Östersund

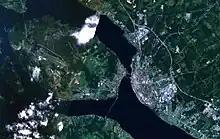
Satellite image of Östersund and the island of Frösön.

Östersund is the only city in the province and is located on the shore of Storsjön, the fifth largest lake in Sweden. The area surrounding this lake is commonly referred to as Storsjöbygden and has been described as the world's northernmost located genuine agricultural society in the inland with continental climate.